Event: Nepal Earthquake
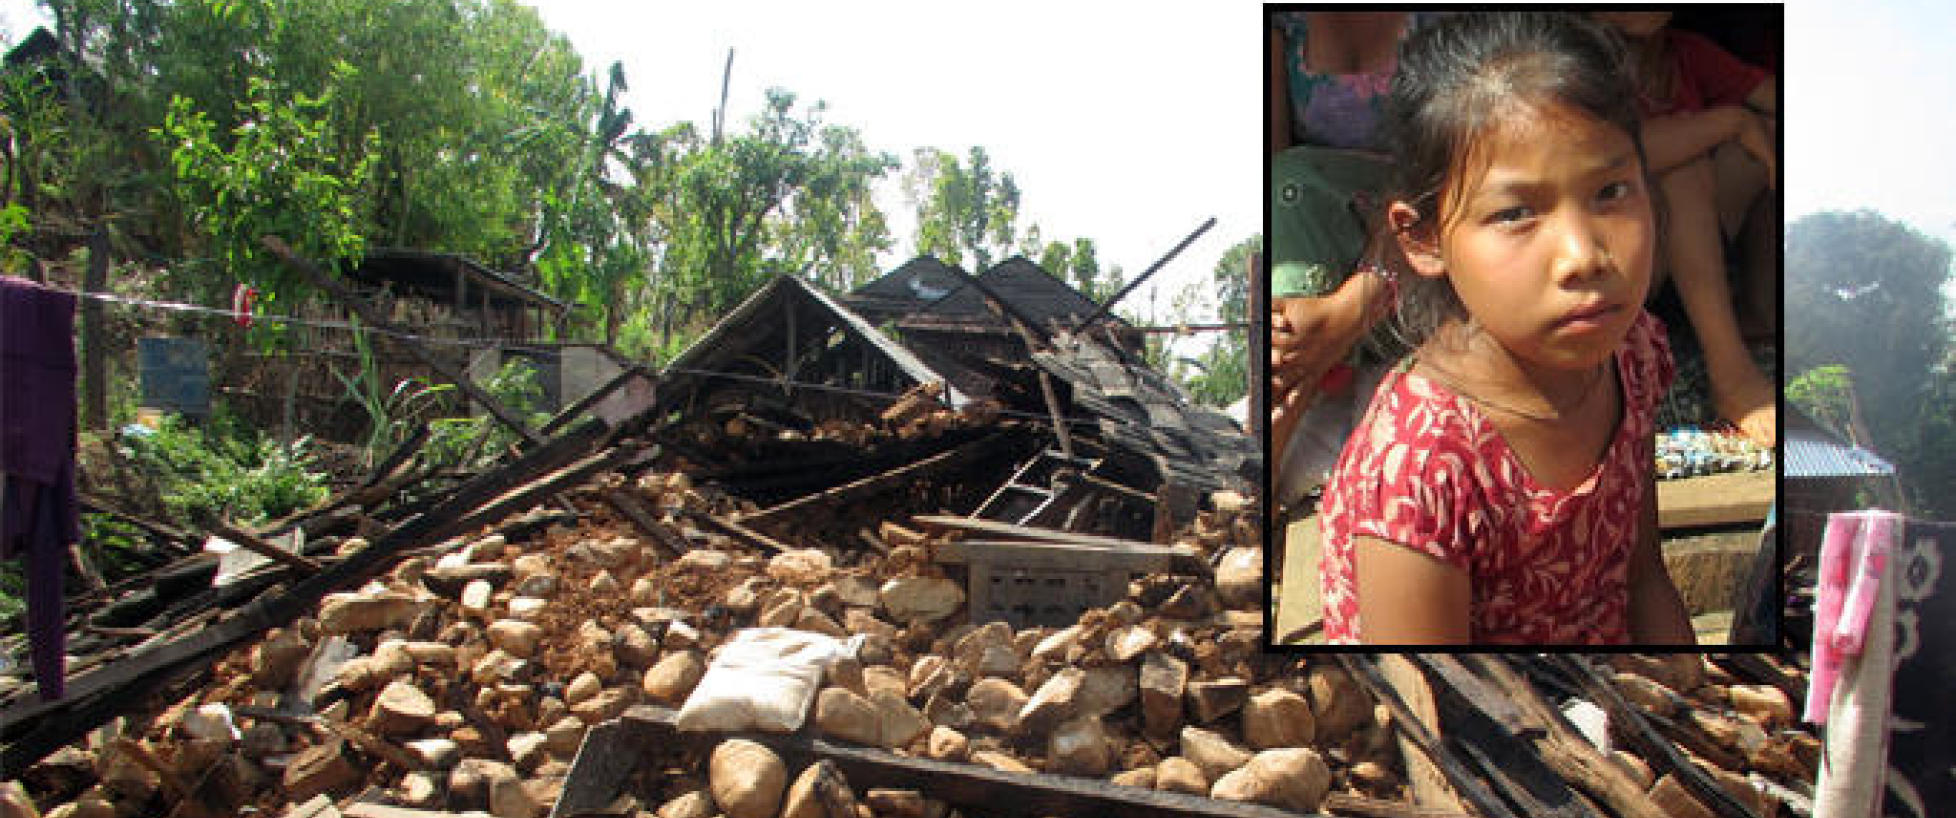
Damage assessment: damage